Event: Nepal Earthquake
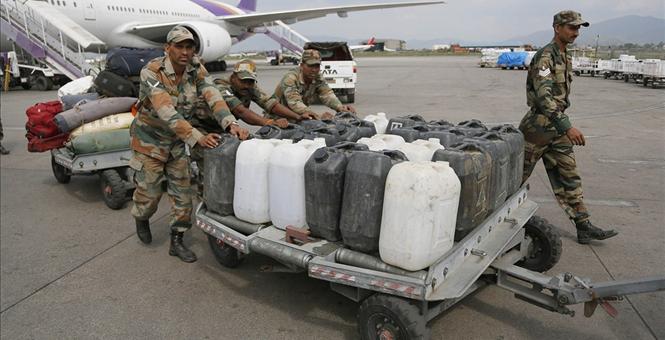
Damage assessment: no_damage